Karen Kidd

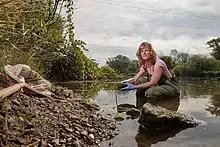
Kidd examining toxicity in water in 2019

In 2017, Kidd was named the Stephen A. Jarislowsky Chair in Environment and Health at McMaster University and was selected to sit on the Canadian Water Network's Advisory Panel on Emerging Contaminants in Wastewater. In August 2017, Kidd released three years of her research studying the Saint John Harbour and concluded that metal contaminants were declining. Due to her continued research on aquatic ecosystem health, she was honoured for her work with the 2017 Recipharm International Environmental Award.